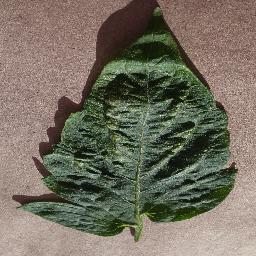
Label: Tomato___Spider_mites Two-spotted_spider_mite